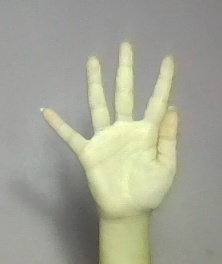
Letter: sheen